Kareem Mortimer

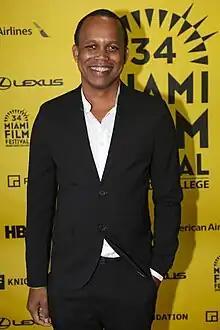
Mortimer at the 2017 Miami International Film Festival showing of "Cargo"

Kareem Mortimer (born October 17, 1980, in Nassau, Bahamas) is a Bahamian filmmaker who is known for such films as "Chance" (2005), "The Eleutheran Adventure" (2006), "Float" (2007), "I Am Not A Dummy" (2009), "Children of God" (2010), "Wind Jammers" (2010) and "Passage" (2013).